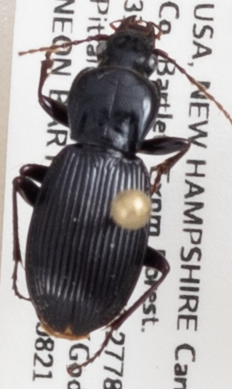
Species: Pterostichus adoxus
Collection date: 2019-08-21
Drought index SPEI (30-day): -0.554
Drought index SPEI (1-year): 0.9
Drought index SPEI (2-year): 0.71